Boris K. Stegmann

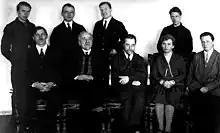
Stegmann, standing third from left in 1924

Boris Karlovich Stegmann (or Shtegmann) (: 25 December 1898 – 28 December 1975) was a Russian ornithologist of German descent who worked on zoogeography and introduced the idea of faunal affinities or "faunal types" to subdivide the palearctic region. An influential comparative anatomy of the avian forelimb was published posthumously.